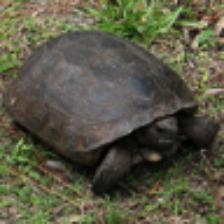
Label: NonHuman